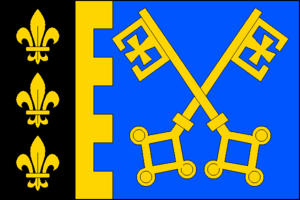
Chýně est une commune du district de Prague-Ouest, dans la région de Bohême-Centrale, en République tchèque. Sa population s'élevait à 3 730 habitants en 2020.